Tinnu Anand

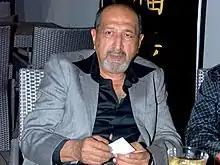
Anand in 2011

Tinu Anand (born Virender Raj Anand) is an Indian actor, director, writer and producer in Hindi cinema and a few Telugu and Tamil films.